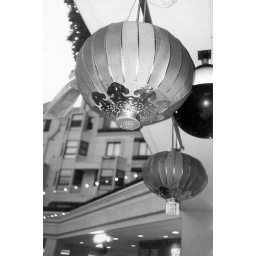
Photo taken by Sherrie Thai of Shaire Productions. Traditional black and white film.